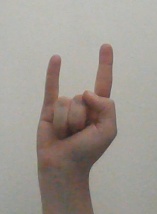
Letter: la